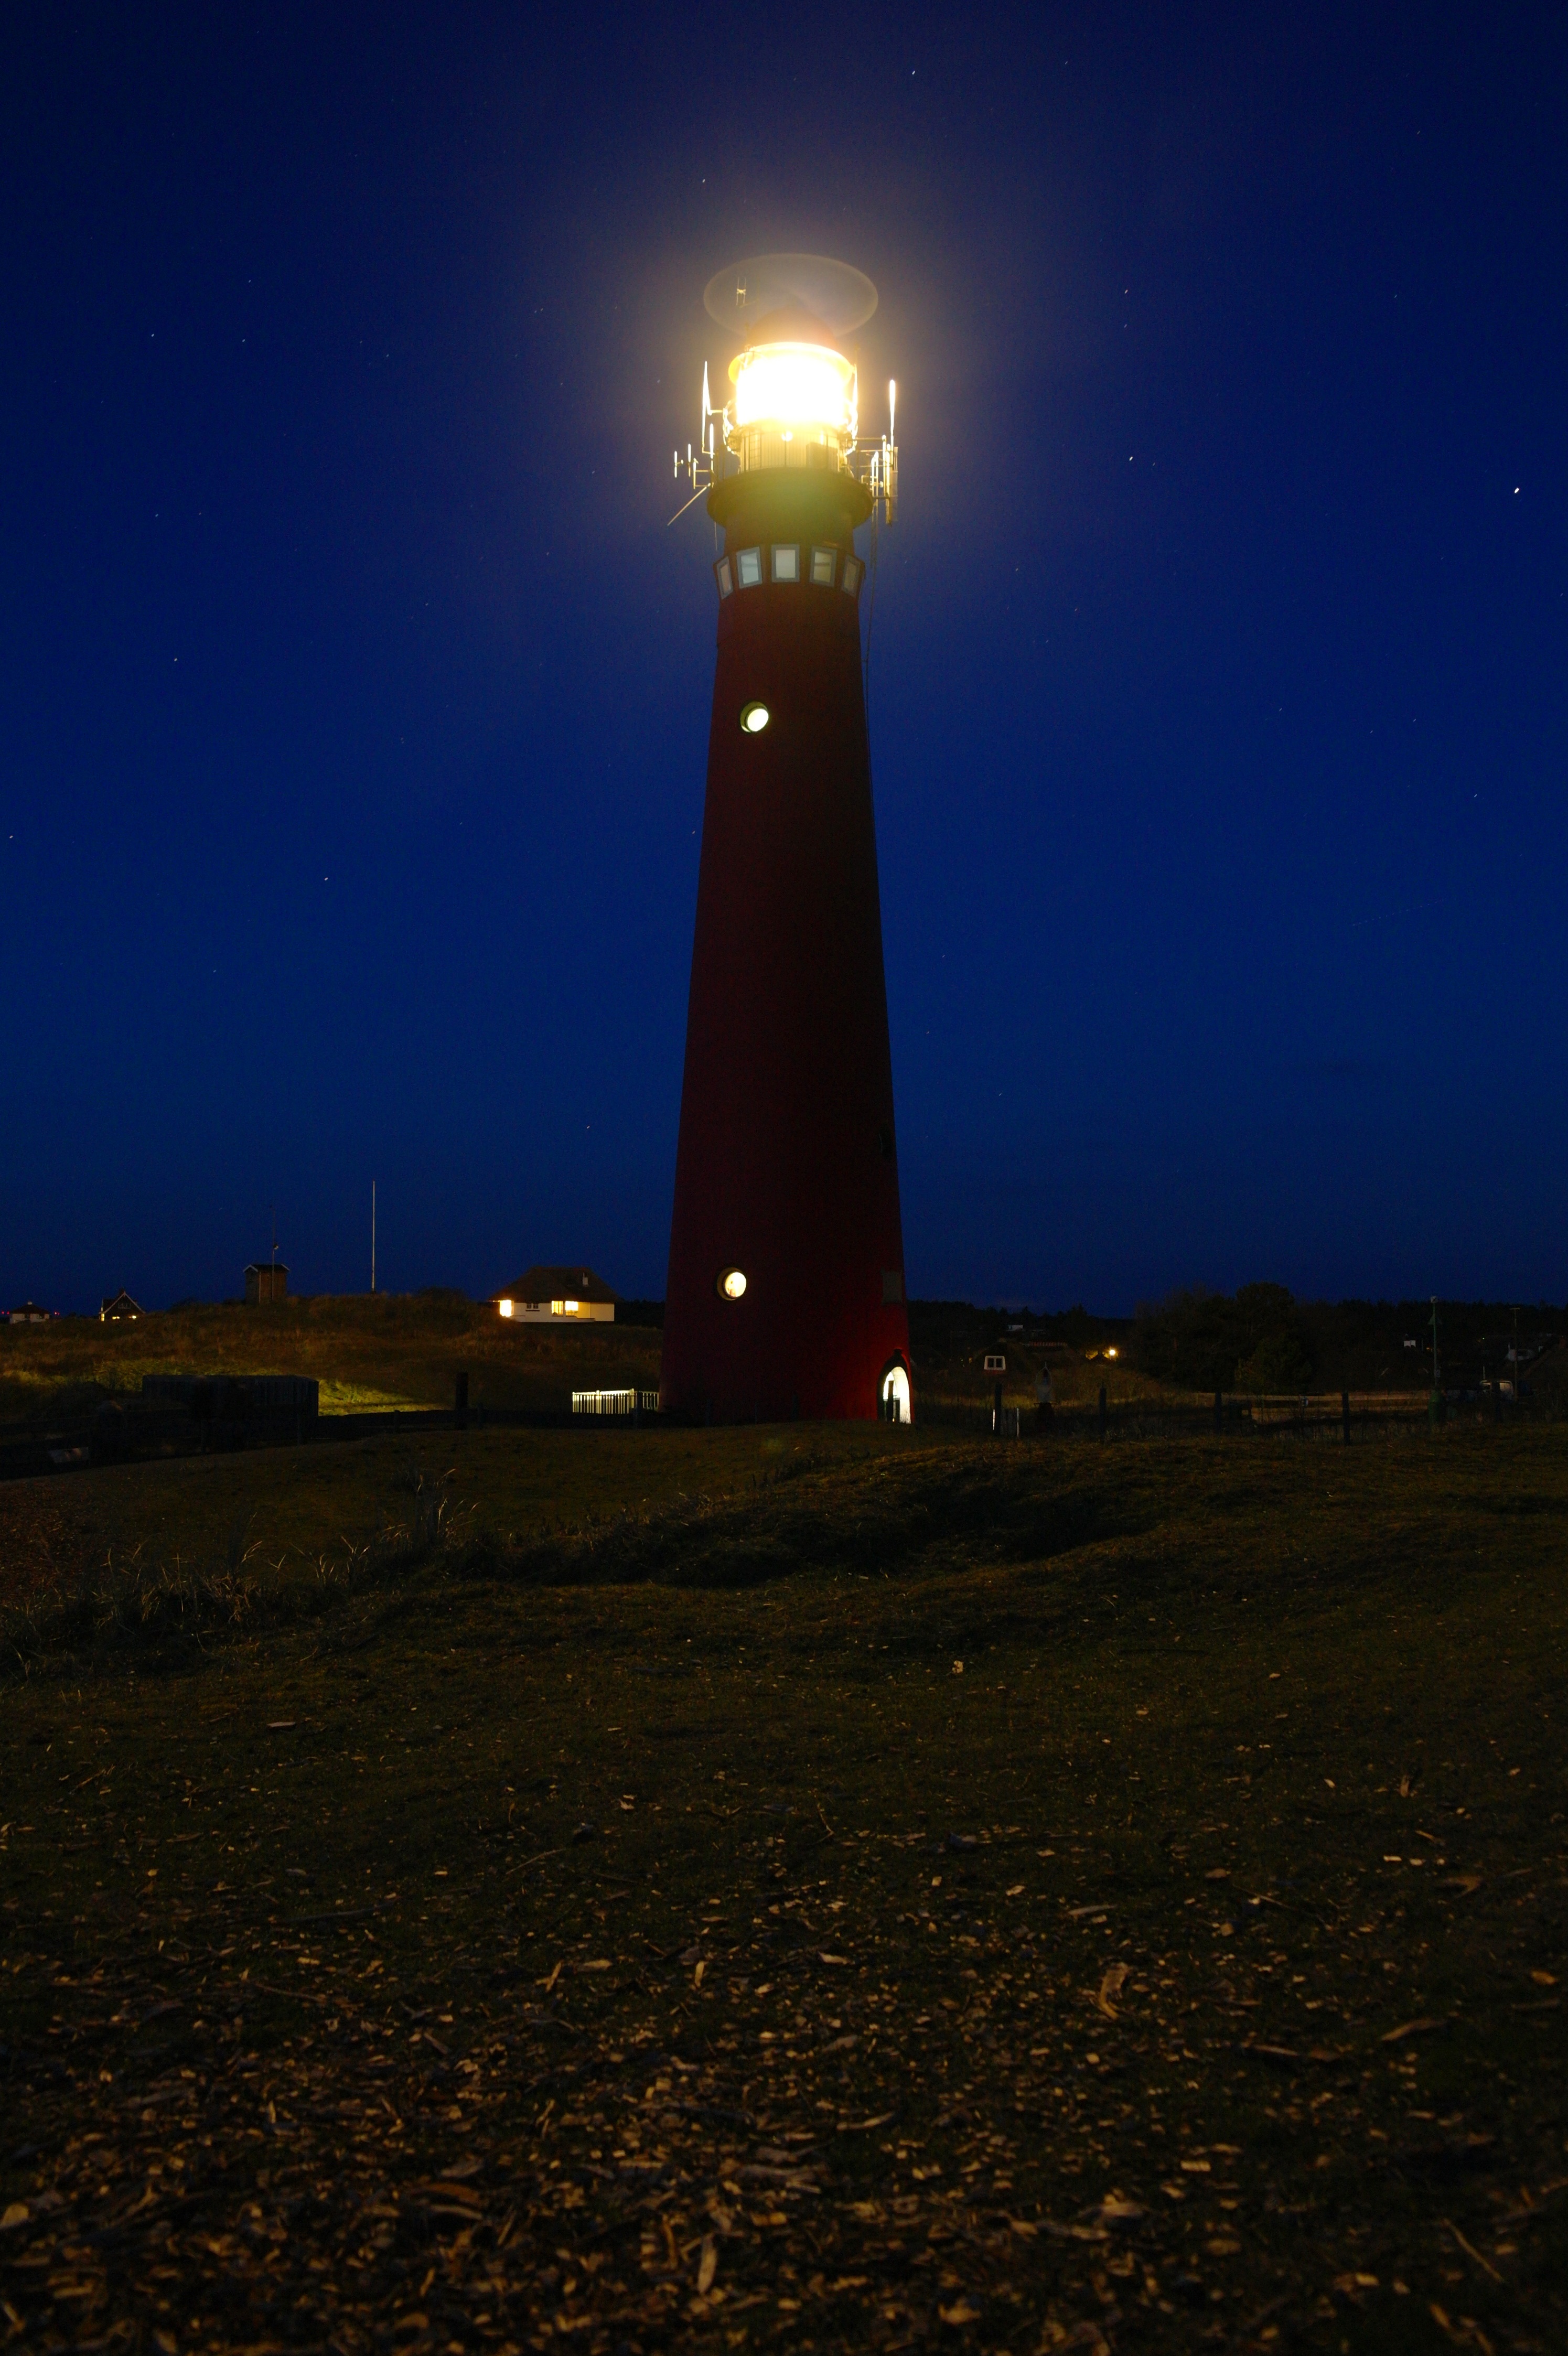
horizon, light, lighthouse, sunset, night, dawn, dusk, evening, tower, darkness, street light, lighting, atmosphere of earth